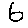
Label: 6